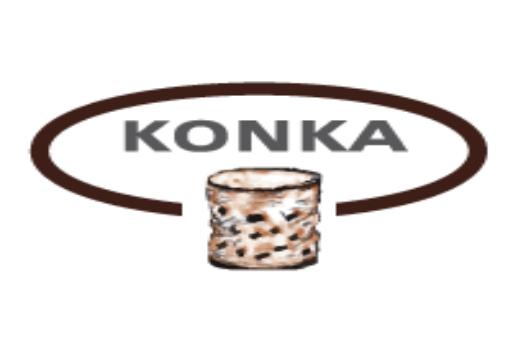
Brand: Konka
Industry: Electronic